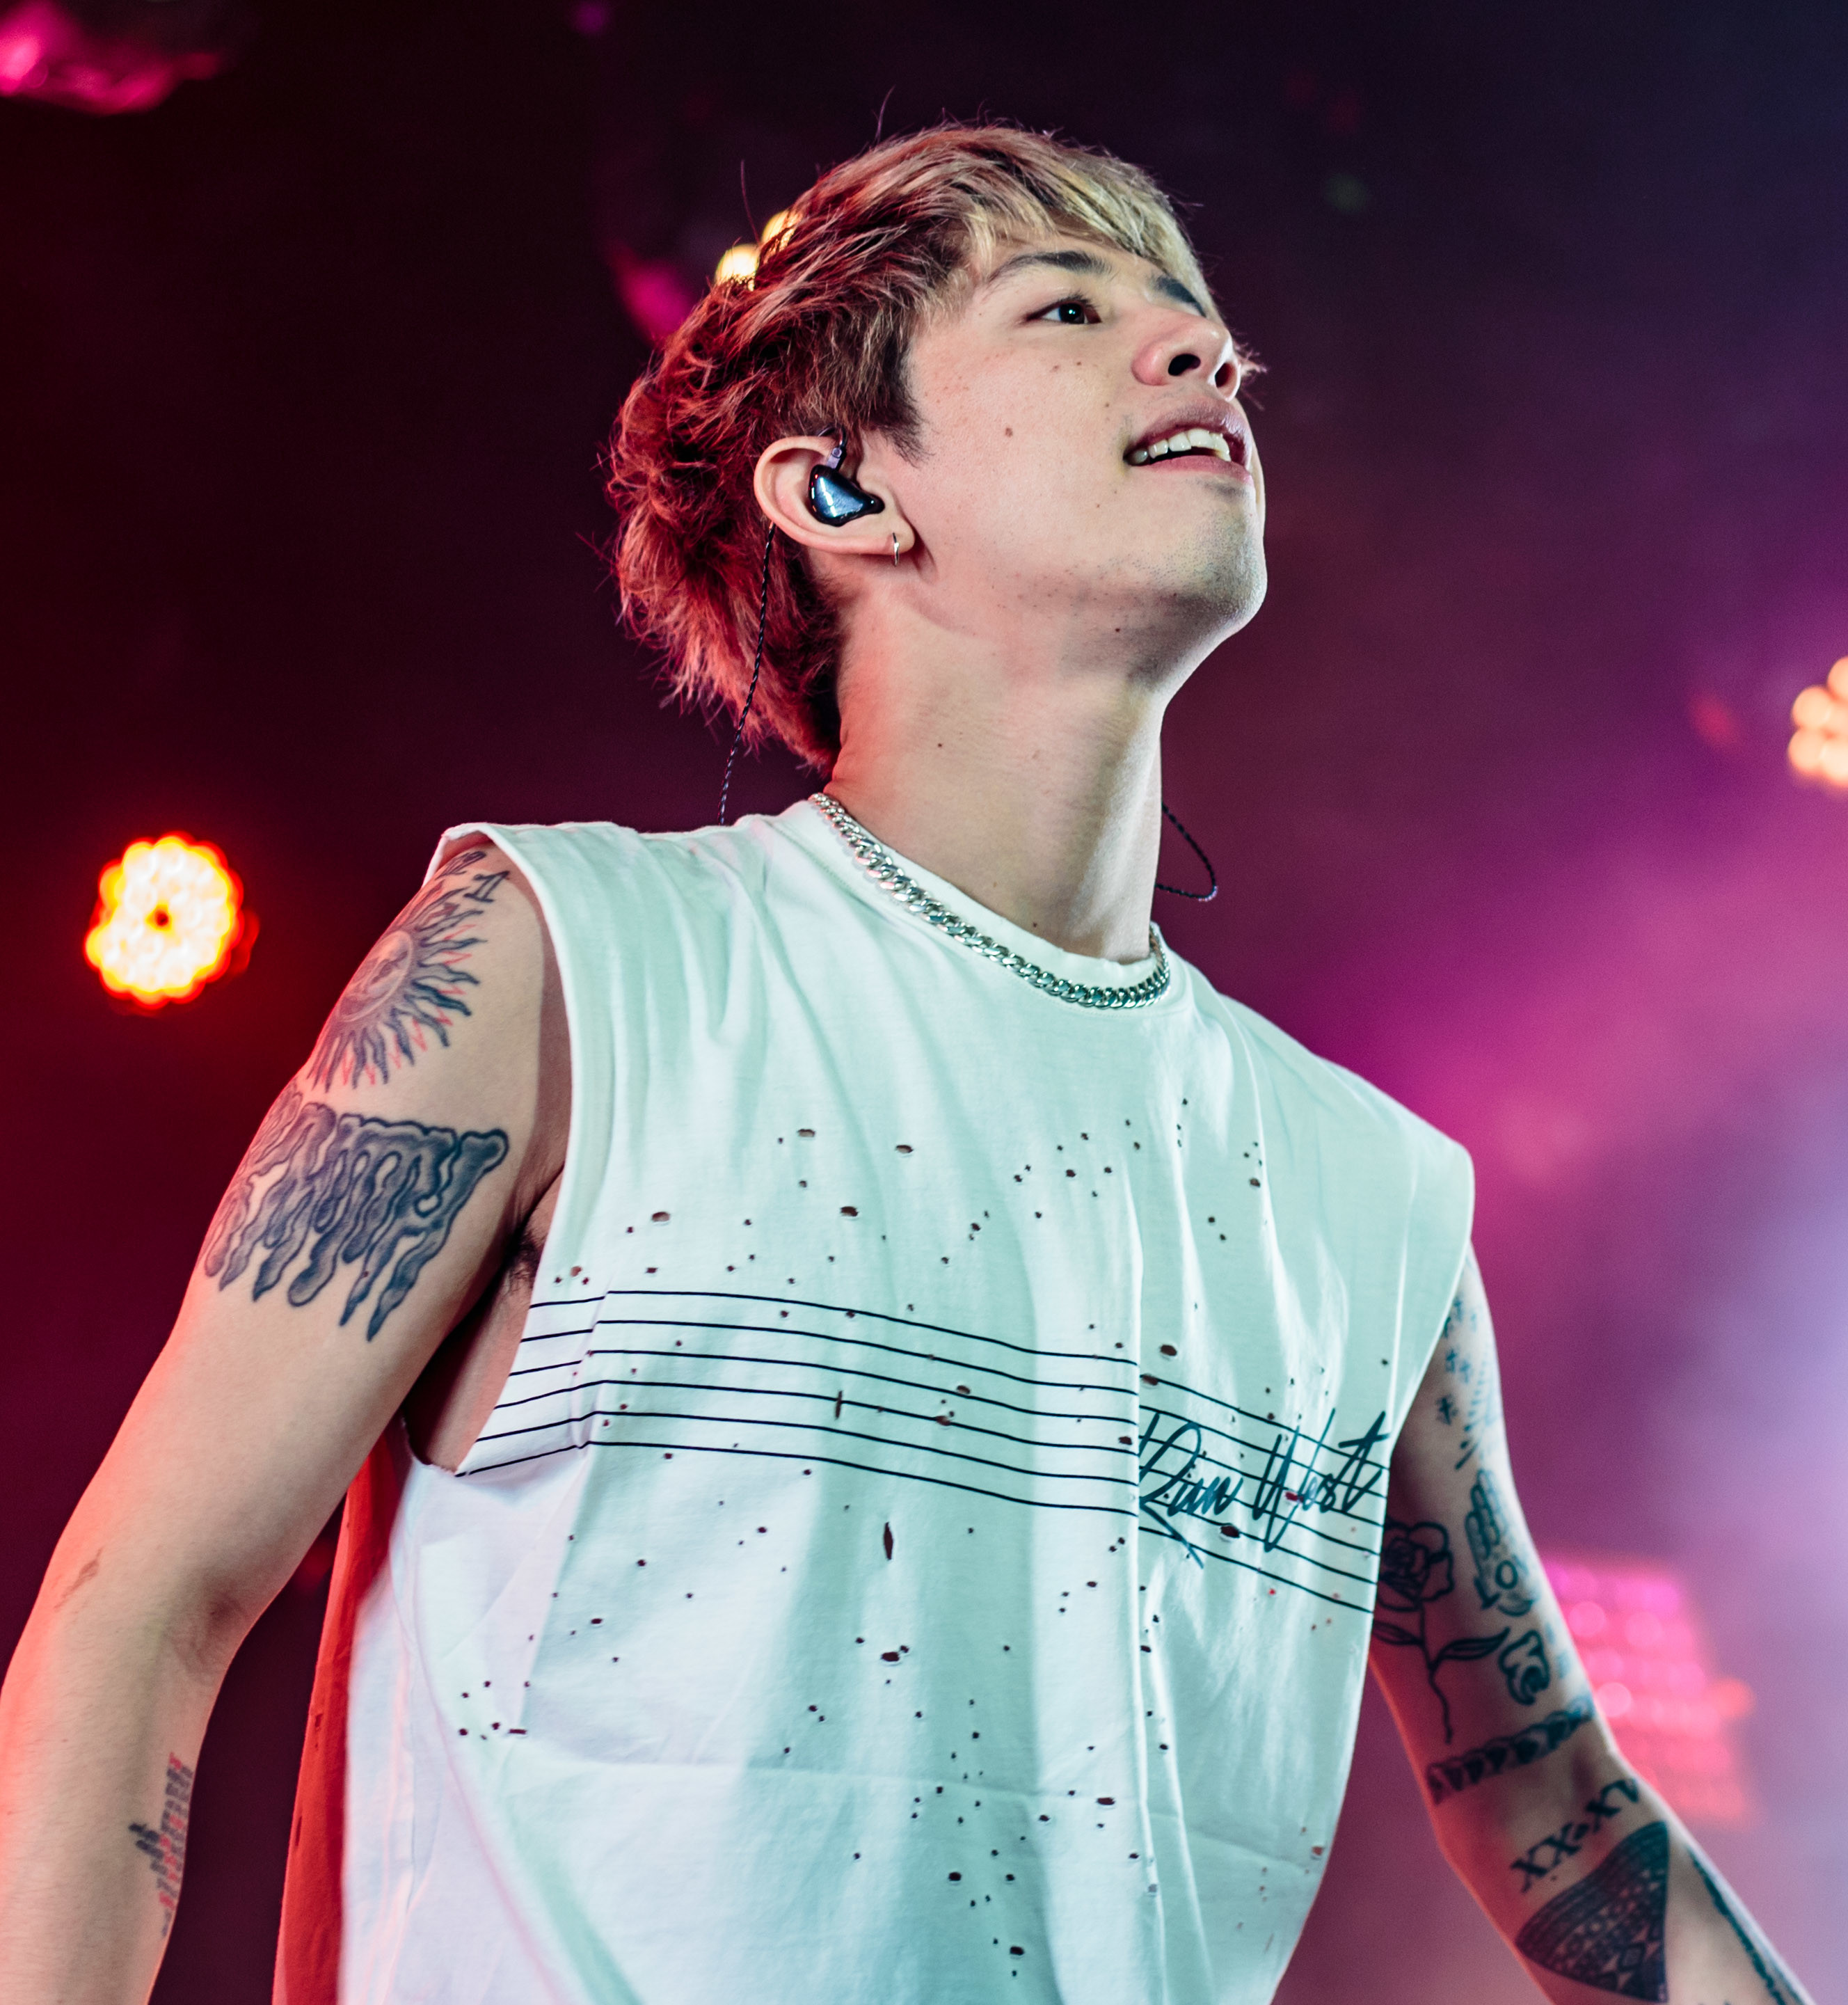
ทากาฮิโระ โมริอูจิ

| name = ทากาฮิโระ โมริอูจิ
| background = solo_singer
| image = Taka in Budapest, Dürer Kert, 2019.jpg
| landscape = no
| caption = กำลังแก้ไข ทากาฮิโระ โมริอูจิ, 2019
| birth_name = (ทากาฮิโระ โมริอูจิ)
| alias = ทากะ
| birth_place = โตเกียว, ประเทศญี่ปุ่น
| years_active = ค.ศ. 2003–ปัจจุบัน
ทากาฮิโระ โมริอูจิ (; เกิดวันที่ 17 เมษายน ค.ศ. 1988) เป็นที่รู้จักในชื่อ ทากะ เป็นนักร้อง|นักร้องนำและนักแต่งเพลงของวงดนตรีร็อกชาวญี่ปุ่น วันโอเคร็อก ก่อนหน้านั้นเขาได้อยู่ในวงบอยแบนด์ นิวส์ (วงดนตรี)|นิวส์ ในปี ค.ศ. 2003 จนกระทั่งออกจากวง เขาสามารถพูดภาษาอังกฤษอย่างคล่องแคล่วมาก เขาจึงร้องเพลงเป็นภาษาอังกฤษและภาษาญี่ปุ่น
== ประวัติ ==
ทากะเป็นสมาชิกของจอห์นนีส์จูเนียร์ พร้อมกับน้องชายฮิโระกิ โมะริอุชิ ในปี ค.ศ. 2002 ต่อมาในเดือนกันยายน ค.ศ. 2003 ได้เปิดตัวในวงบอยแบนด์ นิวส์ (วงดนตรี)|นิวส์ แต่ออกจากวงในเดือนธันวาคมปีเดียวกัน หลังจากนั้นในช่วงปลายปี ค.ศ. 2005 ได้รวมกลุ่มกับเพื่อนตั้งวงวันโอเคร็อก โดยมีโทรุและเรียวตะ อดีตสมาชิกวงเฮดส์ ซึ่งเป็นวงดนตรีเด็ก และอเล็กซ์ โดยใช้ชื่อในวงว่าทากะ และปล่อยอีพีแรกชื่อเดียวกับชื่อวงในวันที่ 26 กรกฎาคม ค.ศ. 2006
== ผลงาน ==
* NEWS Nippon November 7, 2003
* ONE OK ROCK ("Mini Album"-2006/07/26)
* Keep It Real ("Mini Album"-2006/12/16)
* Naihi Shinsho「内秘心書」("Single Debut"-2007/04/25)
* Yume Yume「努努-ゆめゆめ-」(2007/07/25)
* Et Cetera「エトセトラ」(2007/10/24)
== อ้างอิง ==
== แหล่งข้อมูลอื่น ==
* อินสตาแกรมทางการของทากะ
* เว็บไซต์ทางการของวันโอเคร็อก
* เว็บไซต์ทางการของวันโอเคร็อก
* ช่องยูทูปทางการของวันโอเคร็อก
* การสัมภาษณ์ทากะจากวันโอเคร็อก ในเว็บไซต์เจม-เวิลด์
หมวดหมู่:นักดนตรีชาวญี่ปุ่น
หมวดหมู่:นักร้องญี่ปุ่น